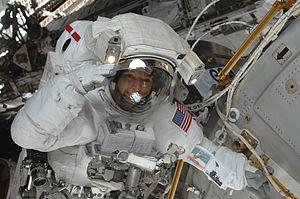
Randolph "Randy" "Komrade" James Bresnik est un astronaute américain né le 11 septembre 1967 à Fort Knox.